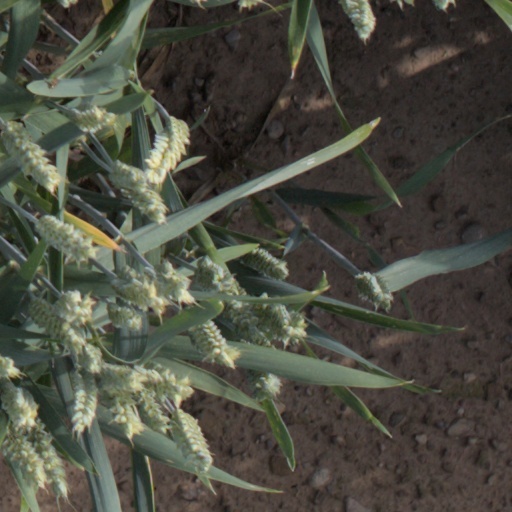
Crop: wheat